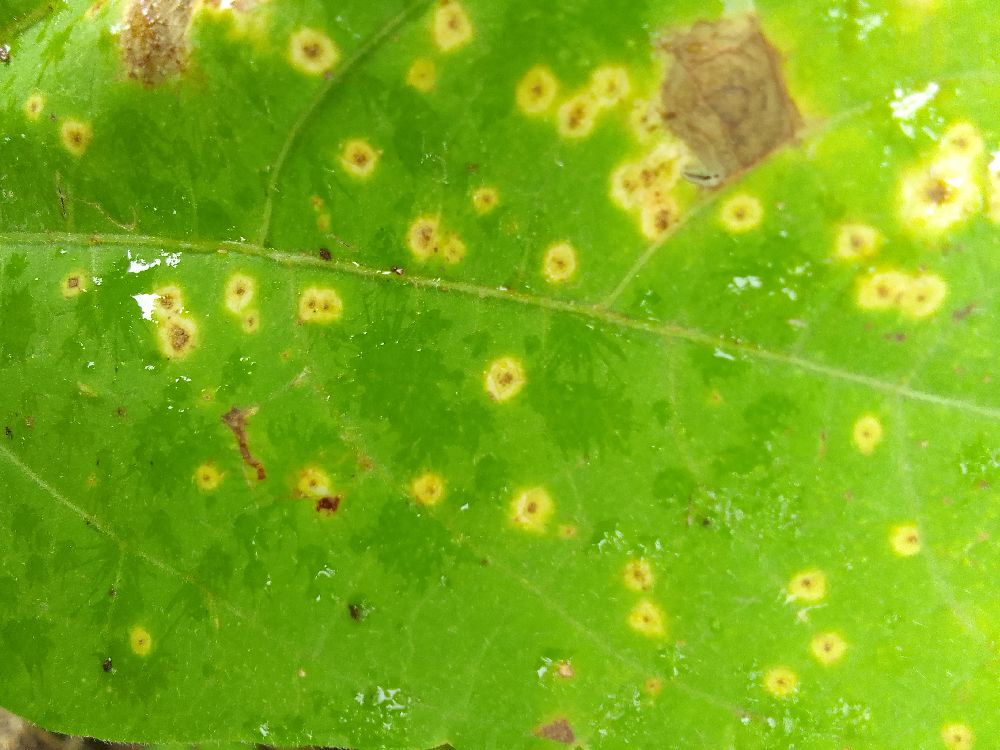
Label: rust